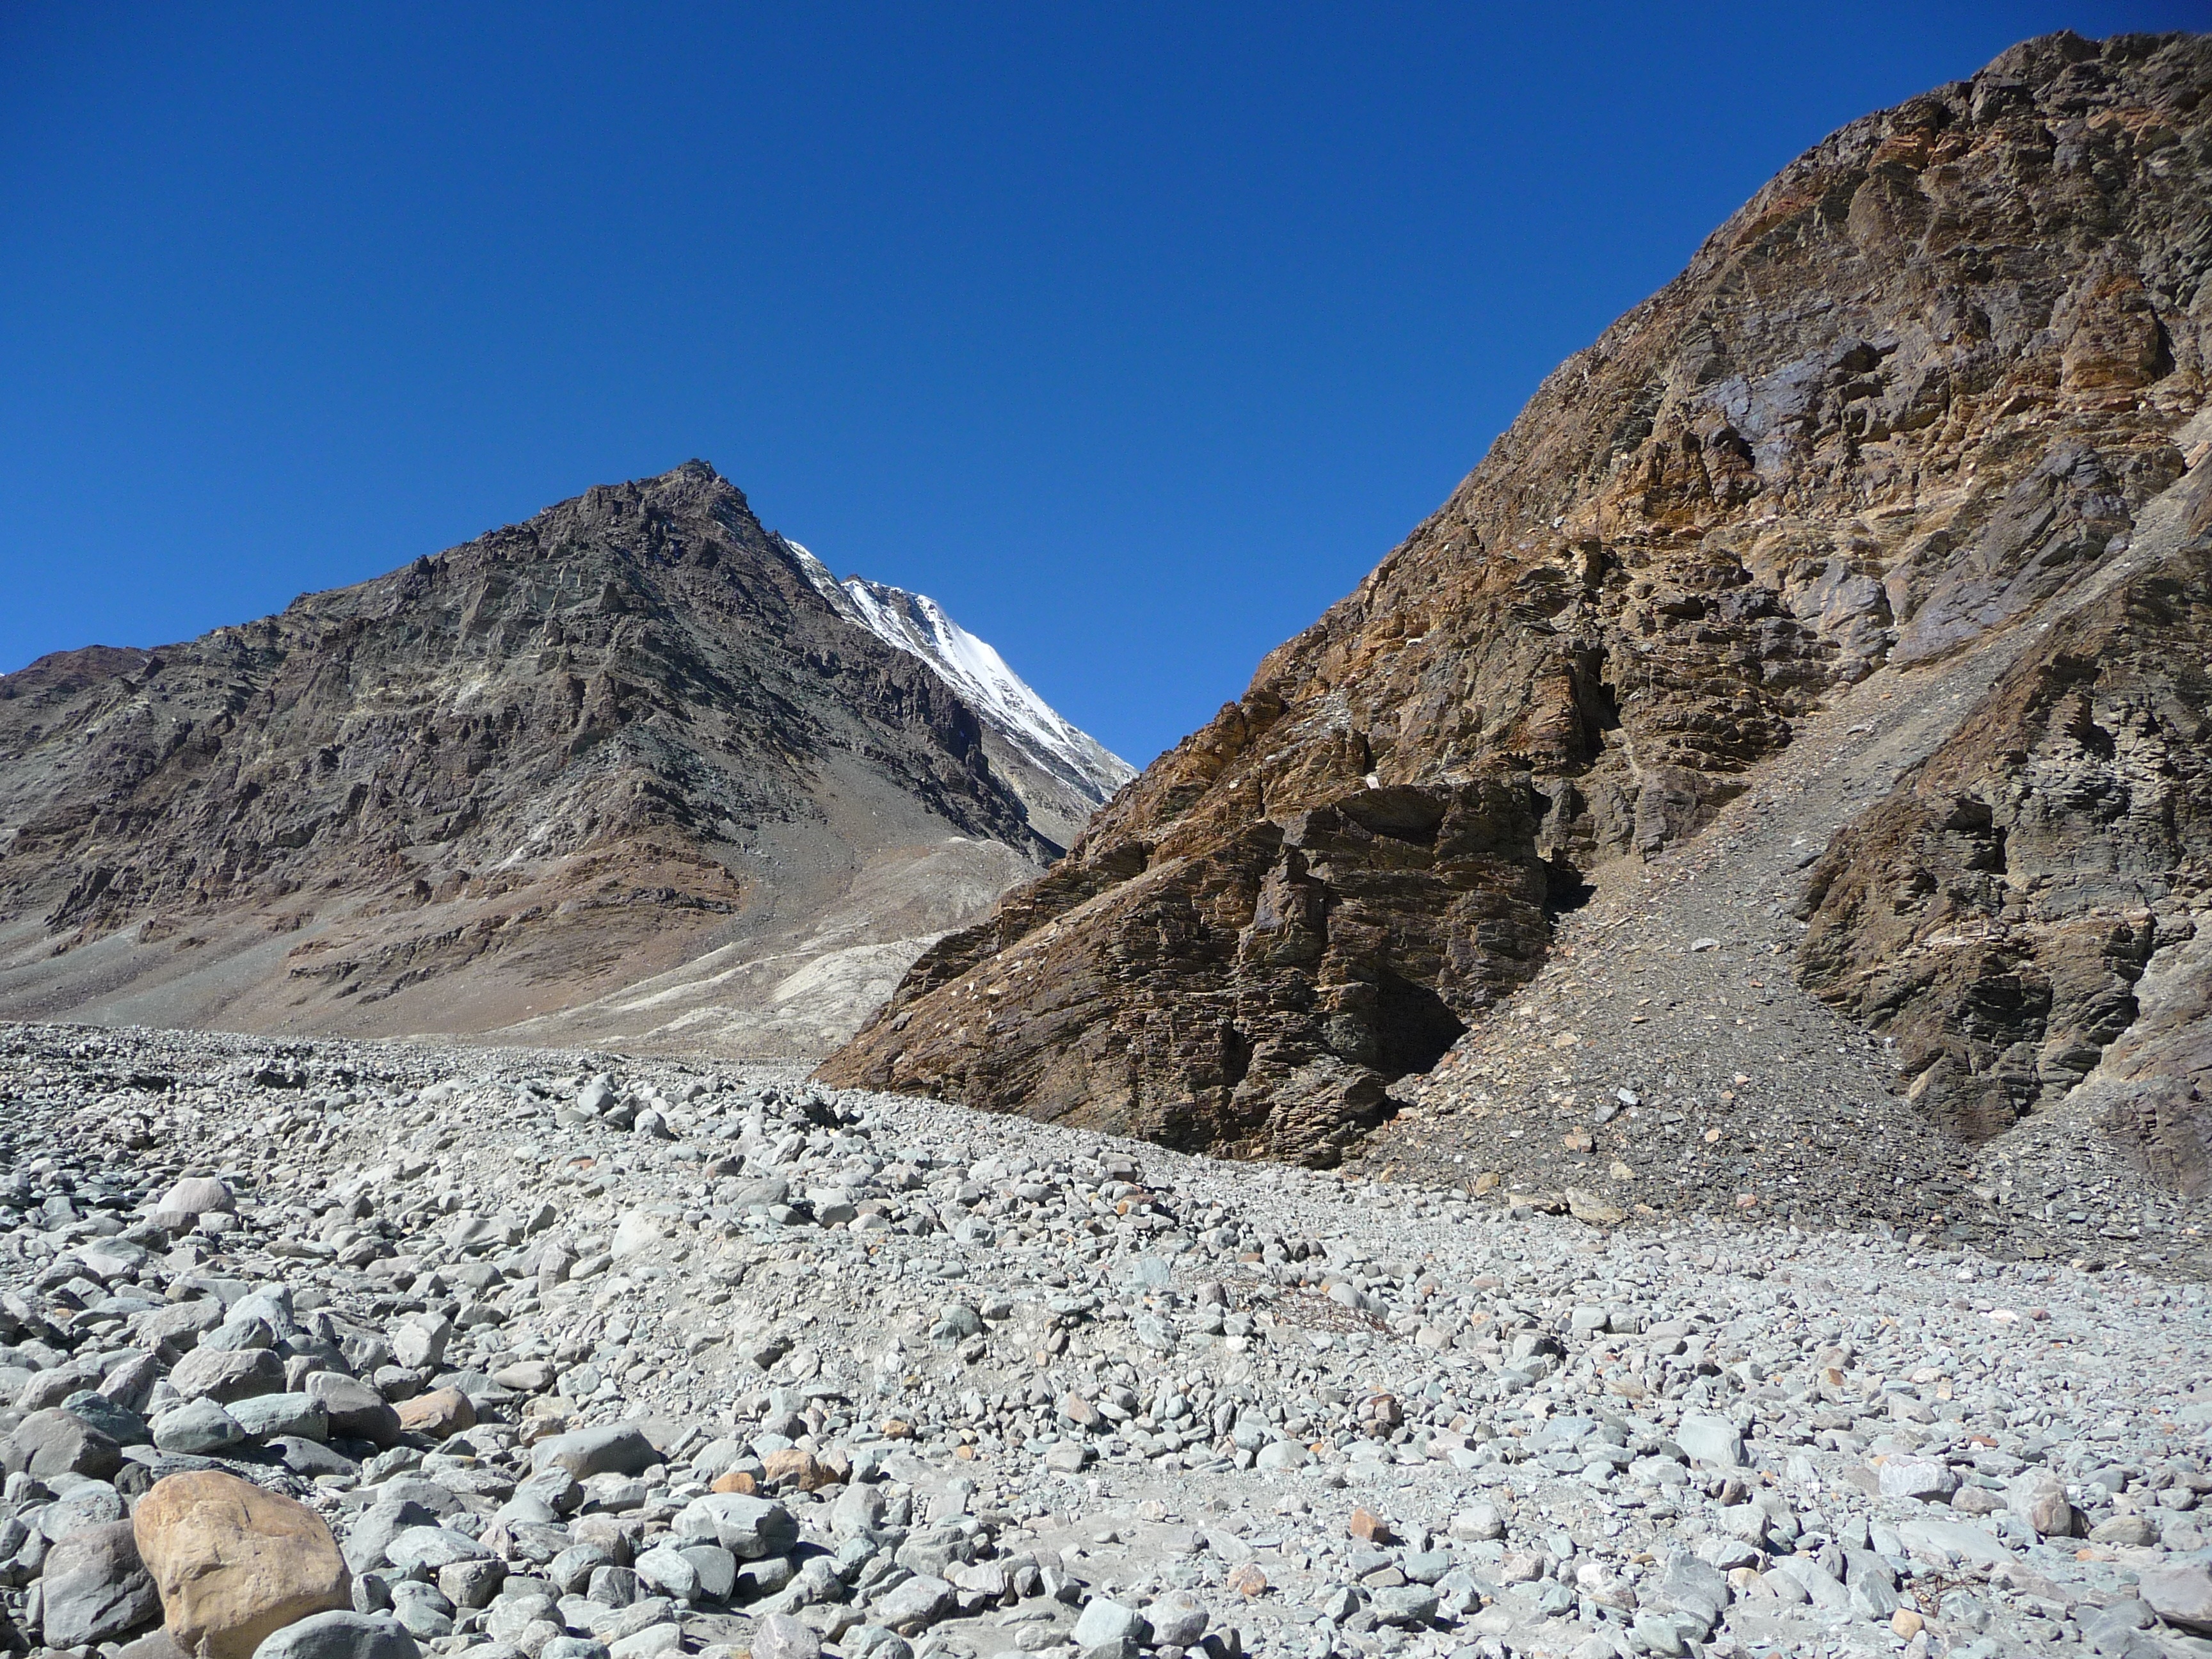
landscape, rock, wilderness, walking, mountain, hiking, adventure, valley, mountain range, ridge, summit, geology, backpacking, badlands, plateau, fell, indie, wadi, moraine, ladakh, landform, mountain pass, geographical feature, mountainous landforms